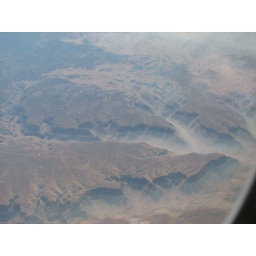
in Arizona, from the plane window